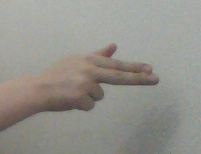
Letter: ghain